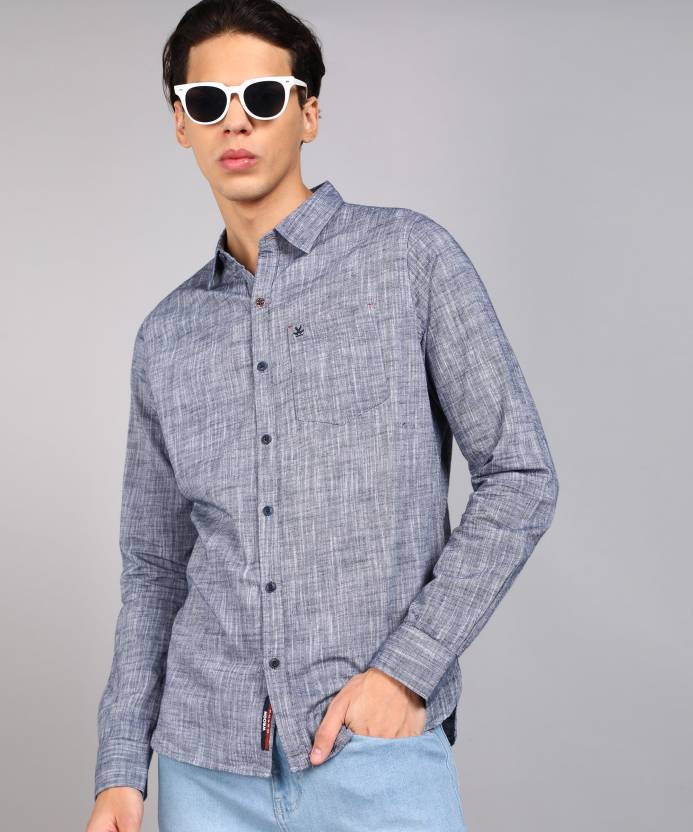
Product: Men Regular Fit Self Design Casual Shirt
Price: ₹769
Colors: Blue
Pattern: Self Design